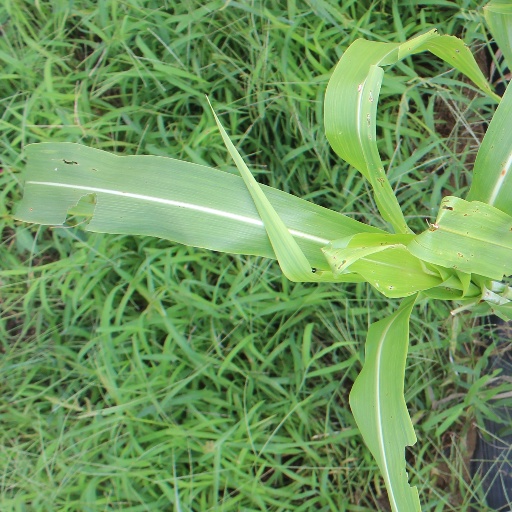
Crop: sorghum